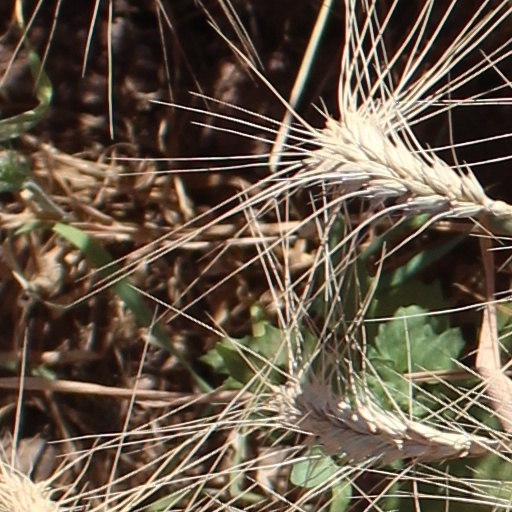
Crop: wheat